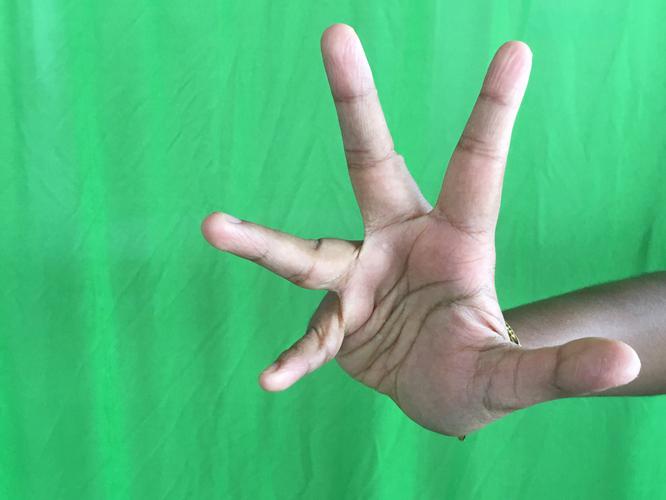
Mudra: Alapadmam
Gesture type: single_hand